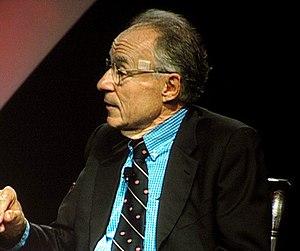
André Parrot entreprend des fouilles archéologiques à Mari en Syrie.
Arno Allan Penzias est un physicien américain. Lui et Robert Woodrow Wilson sont colauréats d'une moitié du prix Nobel de physique de 1978 « pour leur découverte du rayonnement thermique cosmologique ».